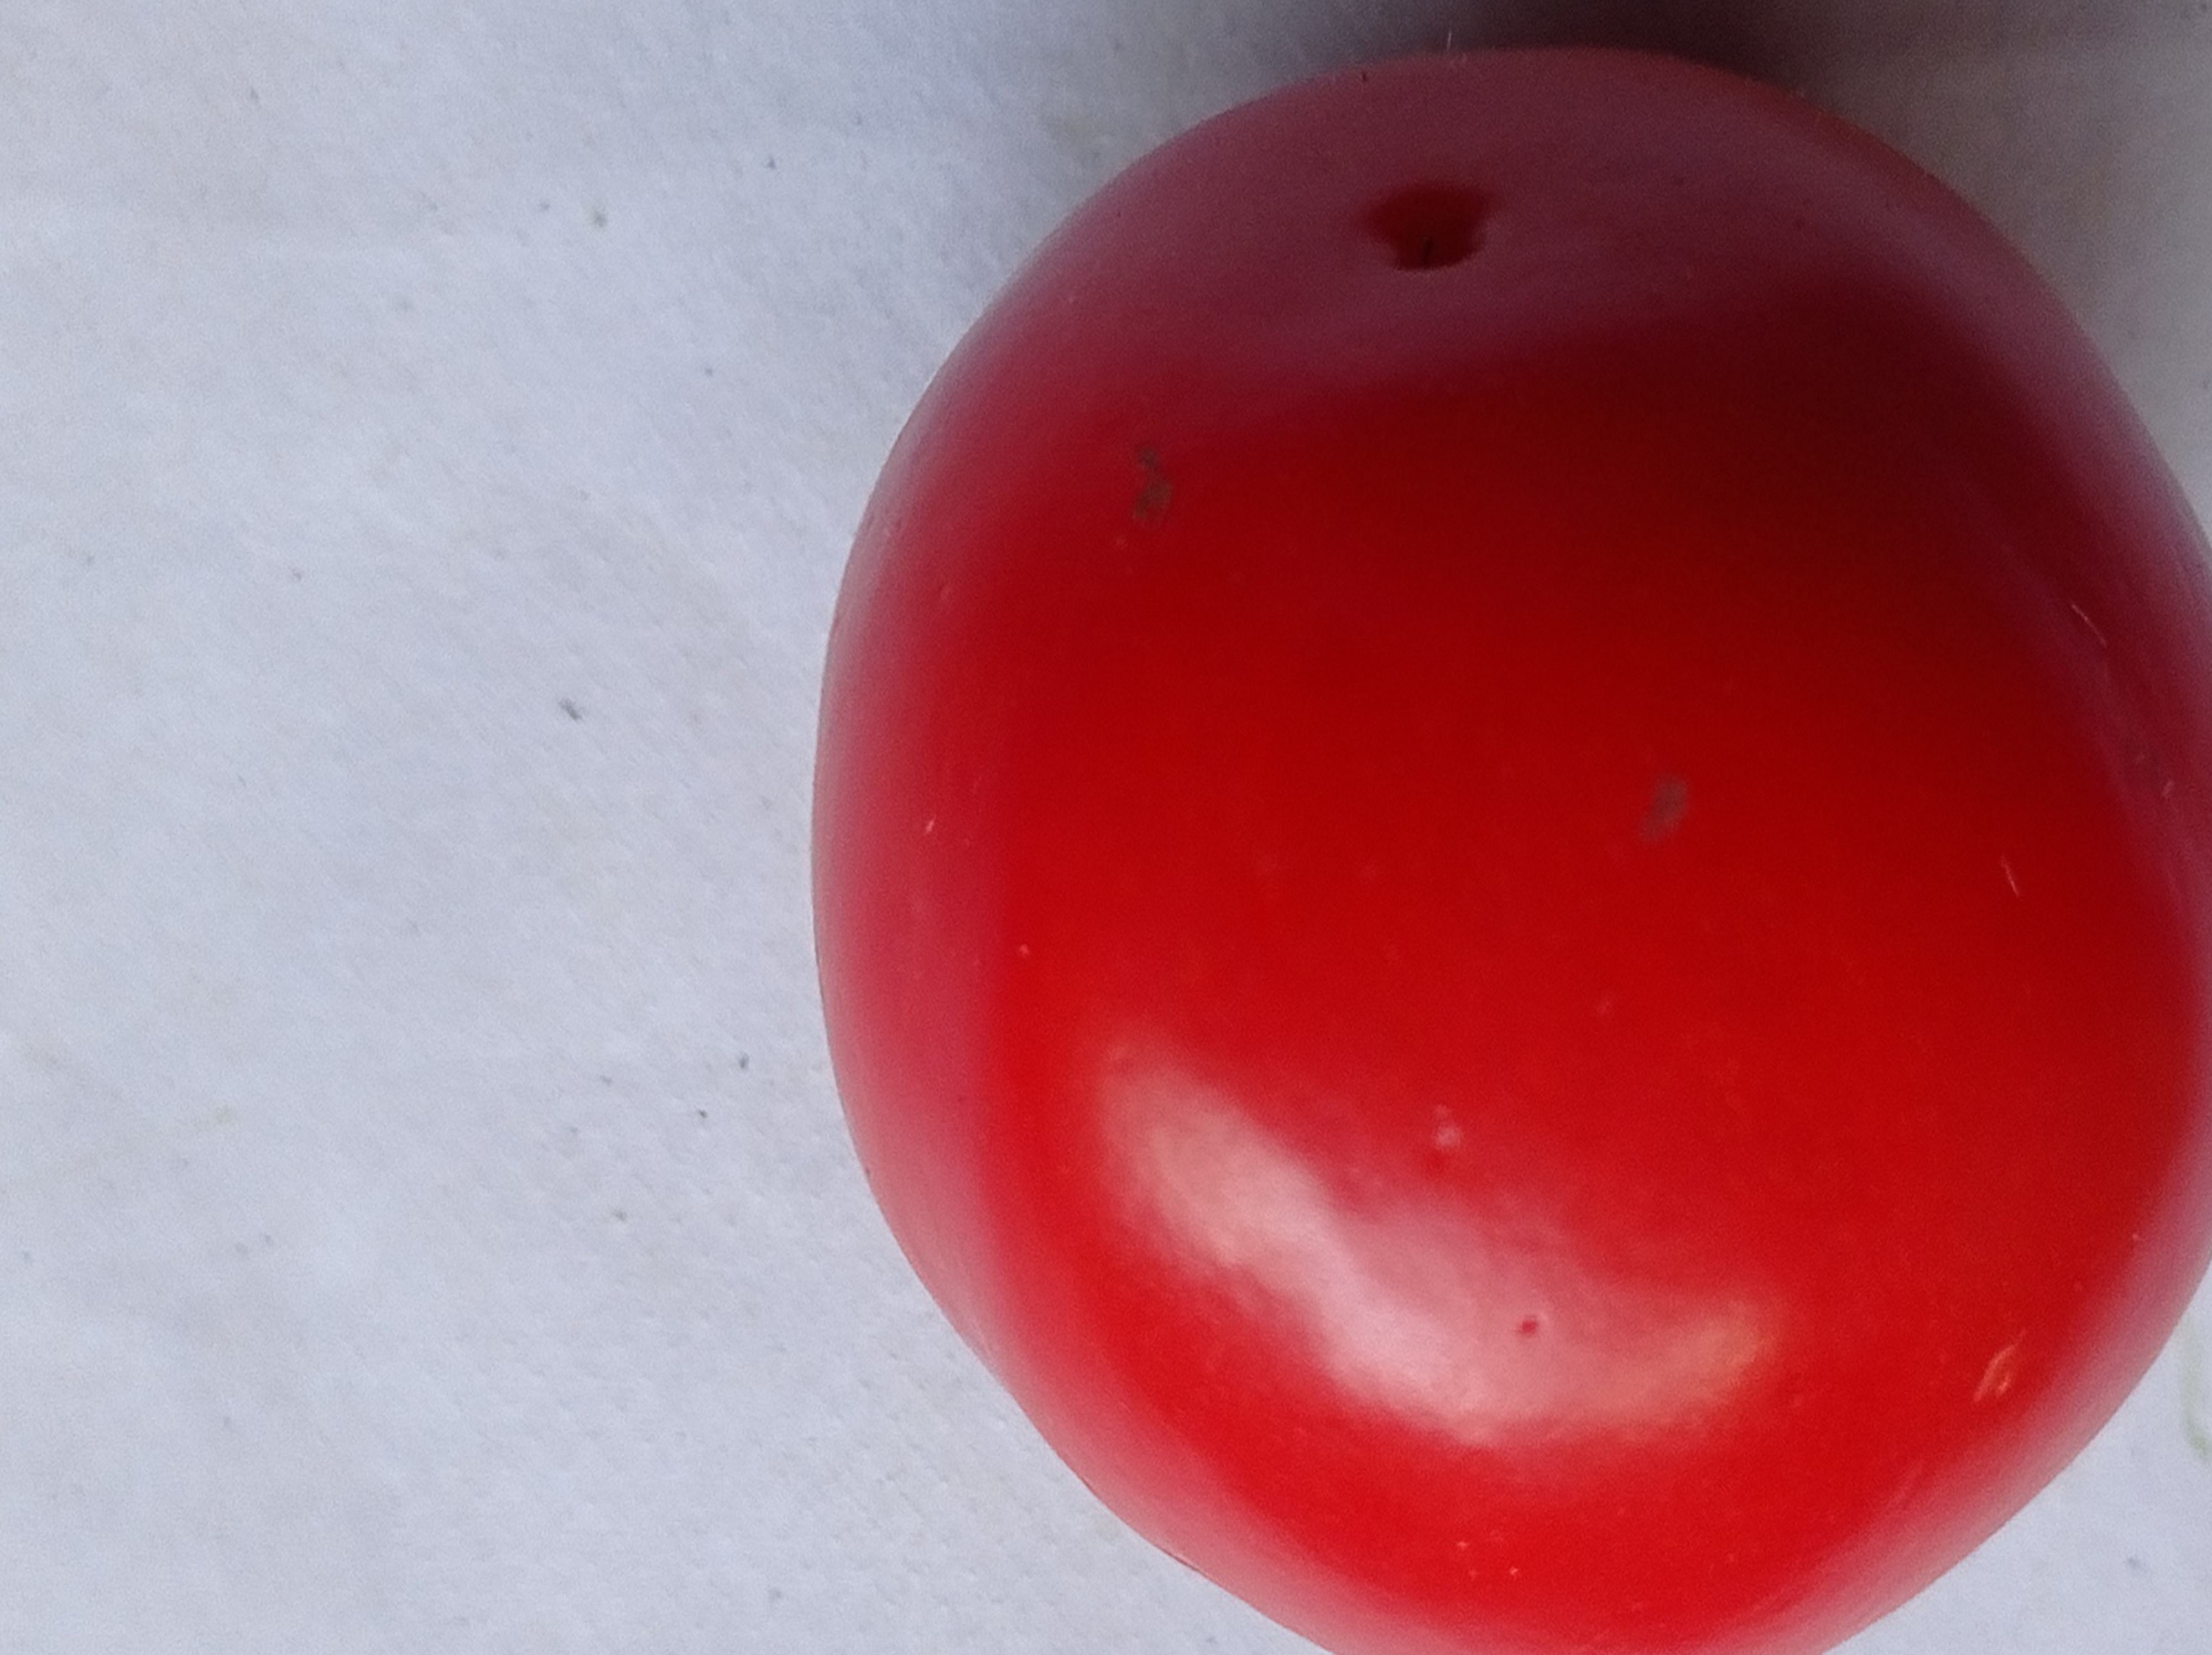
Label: Fresh